Karan Oberoi (singer)

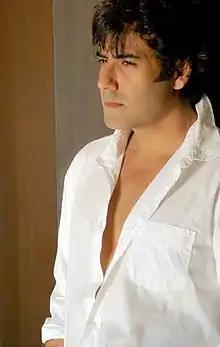
Karan B Oberoi in 2011

Karan B Oberoi is an Indian television actor and singer. He is mainly known as a singer with an Indi-pop boy band, A Band of Boys. He has done supporting character roles in television serials such as "Jassi Jaisi Koi Nahin", Swabhimaan, Dishayen and a cameo appearance in Inside Edge (TV series).